Polistinae

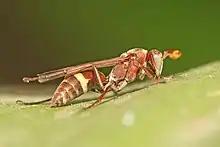
"Polistes africanus"

Polistine wasps found colonies in one of two ways. In some species, nests are founded by a small number of reproductive females, possibly a single one. One of the foundresses eventually acquires dominance over the other and is the sole reproducer. The nest is open (not enclosed by an envelope) and contains a single comb.